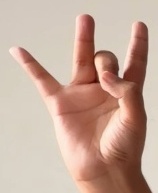
ASL sign: 8